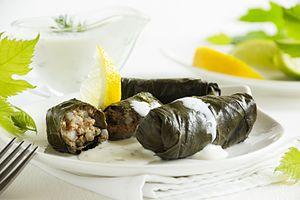
Le dolma est une recette que l'on retrouve dans de nombreuses régions, où il est connu sous différents noms. C'est un plat très répandu dans les cuisines des pays de Méditerranée orientale, du Caucase, des Balkans, du Moyen-Orient, du Maghreb, et de Méditerranée occidentale. On le trouve jusqu'en Asie centrale et en Inde.
Les farcis ou petits farcis sont une spécialité culinaire traditionnelle de la cuisine du bassin méditerranéen, exclusivement de la cuisine provençale, cuisine de la Provence méditerranéenne à base de légumes du bassin méditerranéen, et de farce.